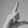
ASL letter: L